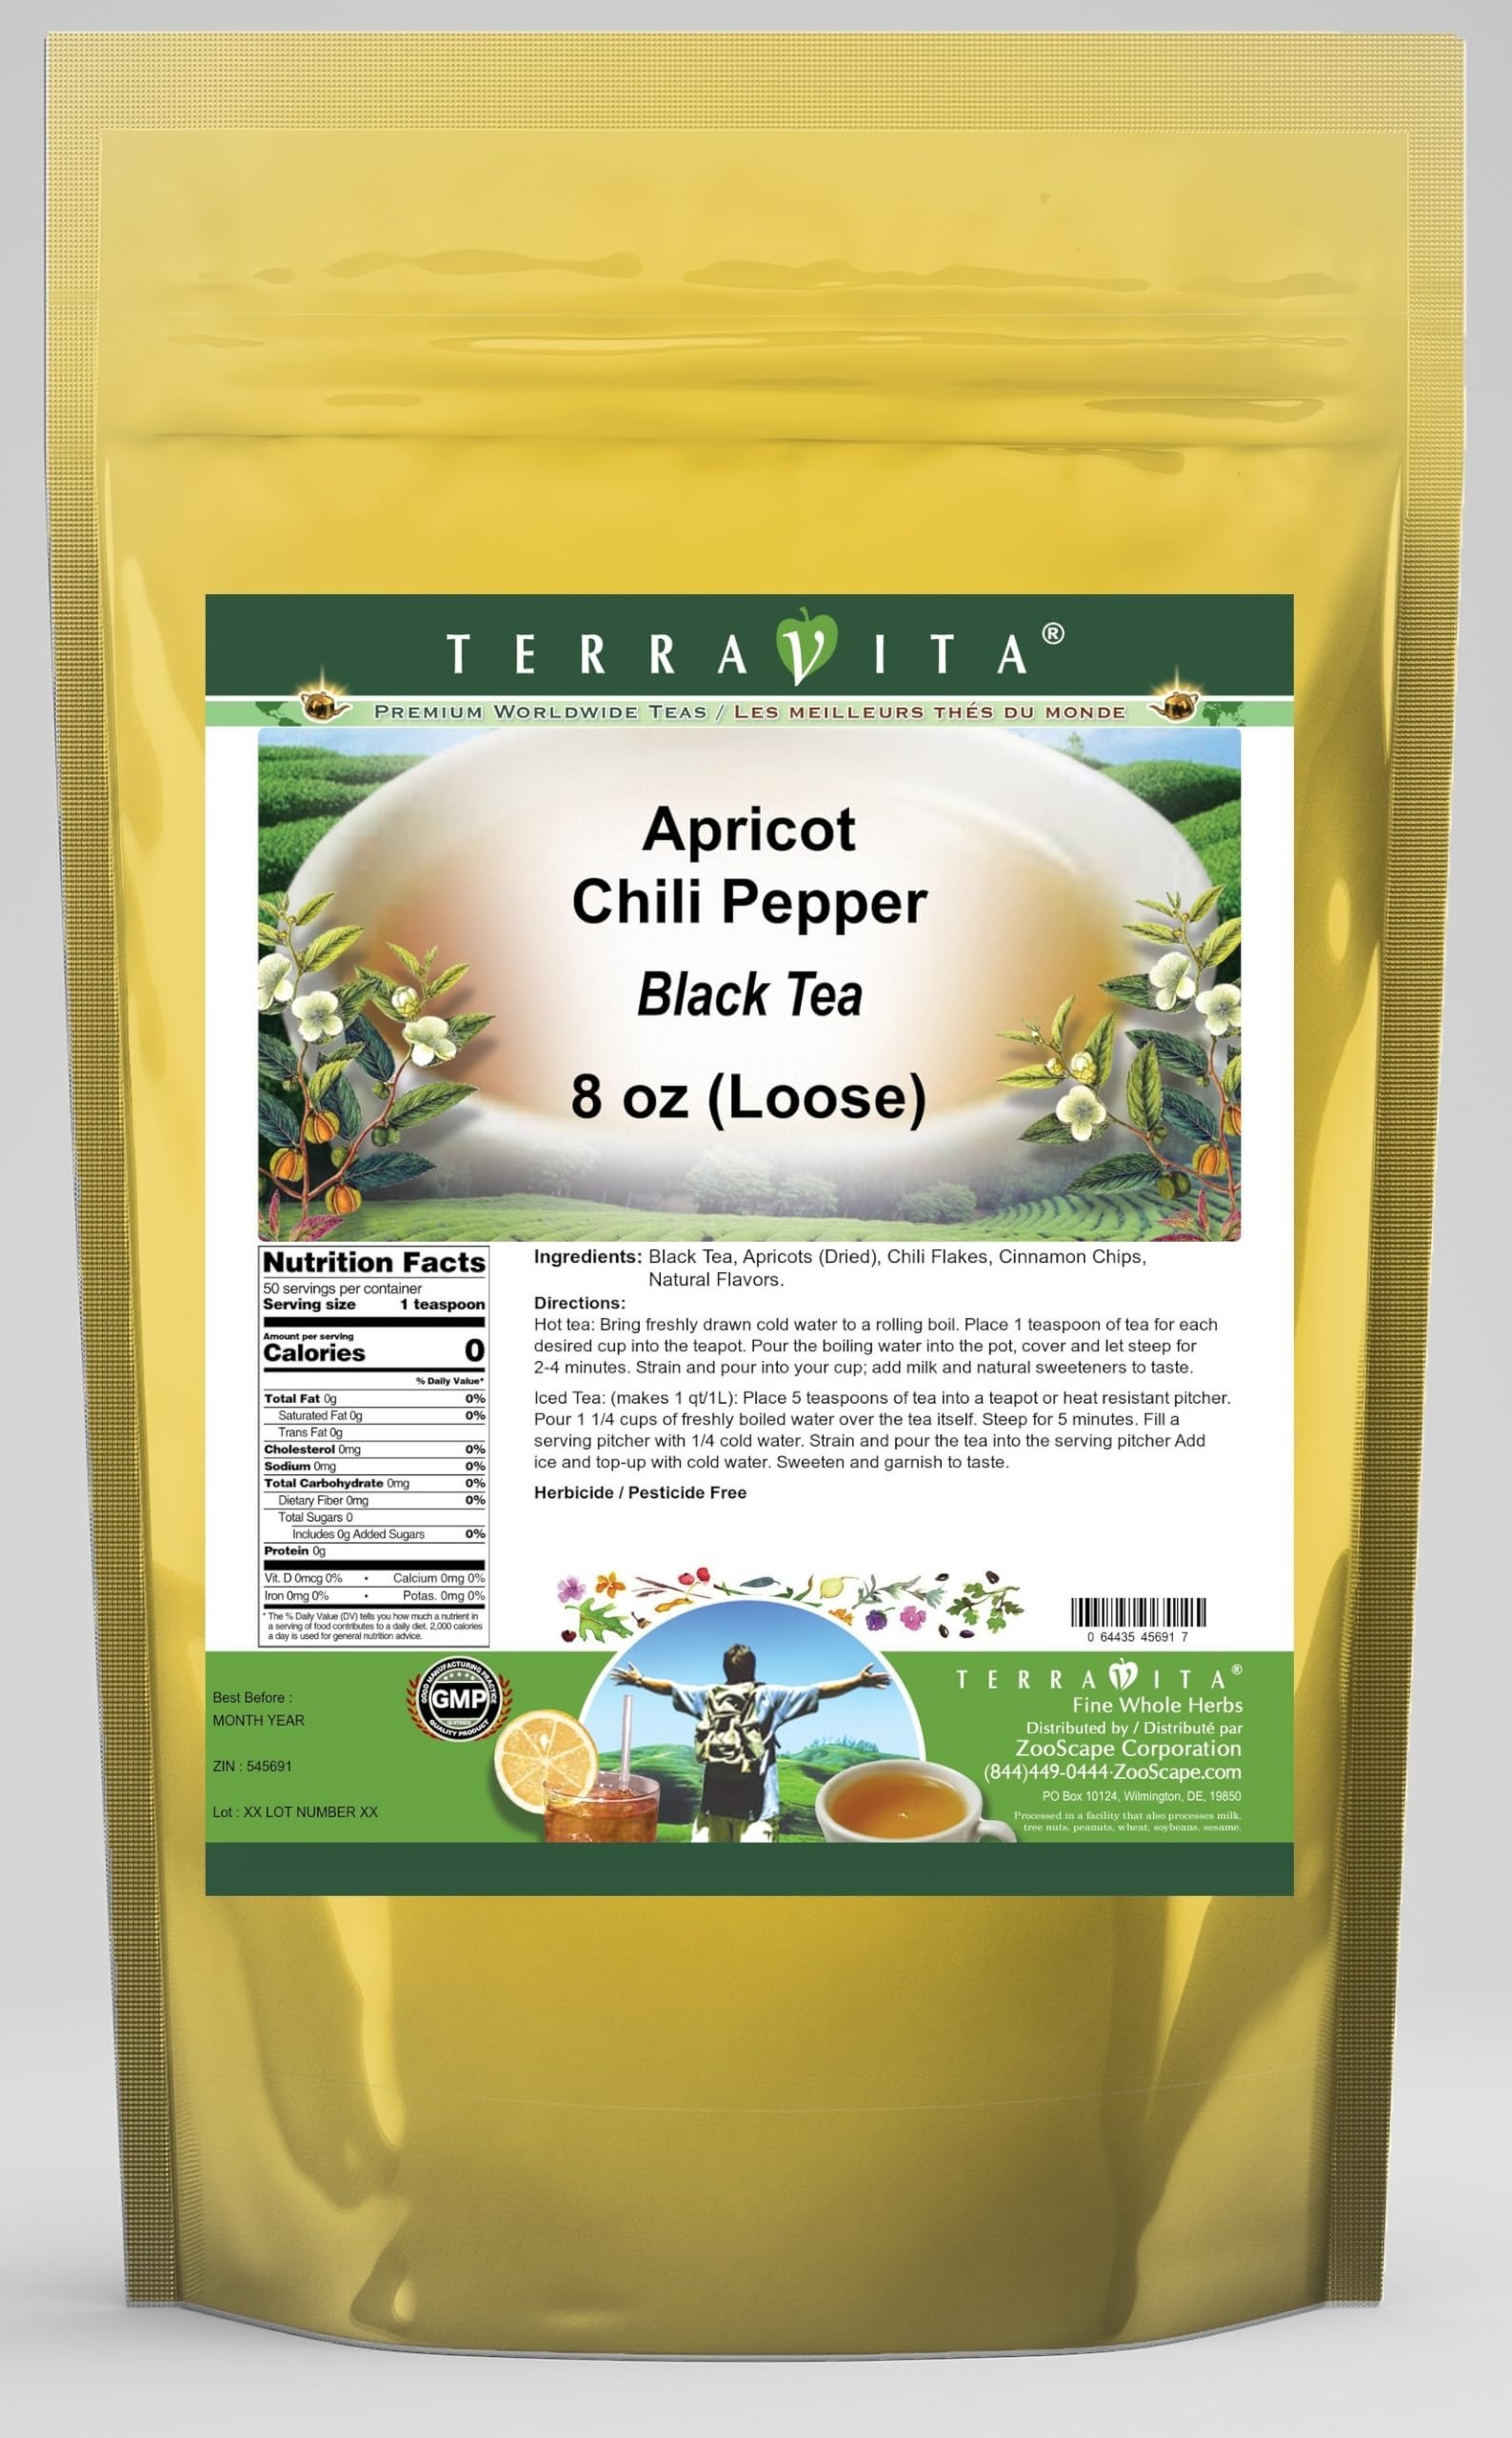
Item Name: Apricot Chili Pepper Black Tea (Loose) (8 oz, ZIN: 545691) - 2 Pack
Bullet Point 1: Our Apricot Chili Pepper Black Tea is a tasty flavored Black tea with Apricots, Chili Flakes and Cinnamon Chips that has a refreshing taste that will impress you! The unique Apricot Chili Pepper taste is delicious! - Ingredients: Black tea, Apricots, Chili Flakes, Cinnamon Chips and Natural Apricot Chili Pepper Flavor.
Bullet Point 2: No fillers.
Bullet Point 3: Manufacturer: TerraVita
Bullet Point 4: Size: 8 oz
Bullet Point 5: Loose Leaf Black Tea - Packed in a convenient upright pouch!
Product Description: Our Apricot Chili Pepper Black Tea is a tasty flavored Black tea with Apricots, Chili Flakes and Cinnamon Chips that has a refreshing taste that will impress you! The unique Apricot Chili Pepper taste is delicious! - Ingredients: Black tea, Apricots, Chili Flakes, Cinnamon Chips and Natural Apricot Chili Pepper Flavor. - Hot tea brewing method: Bring freshly drawn cold water to a rolling boil. Place 1 teaspoon of tea for each desired cup into the teapot. Pour the boiling water into the pot, cover and let steep for 2-4 minutes. Strain and pour into your cup; add milk and natural sweeteners to taste. - Iced tea brewing method: (to make 1 liter/quart): Place 5 teaspoons of tea into a teapot or heat resistant pitcher. Pour 1 1/4 cups of freshly boiled water over the tea itself. Steep for 5 minutes. Fill a serving pitcher with 1/4 cold water. Strain and pour the tea into the serving pitcher Add ice and top-up with cold water. Sweeten and garnish to taste. - TerraVita is an exclusive line of premium-quality, natural source products that use only the finest, purest and most potent ingredients found around the world. TerraVita is hallmarked by the highest possible standards of purity, potency, stability and freshness. All of our products are prepared with the highest elements of quality control, from raw materials through the entire manufacturing process, up to and including the moment that the bottles or bags are sealed for freshness and shipped out to you. Our highest possible standards are certified by independent laboratories and backed by our personal guarantee. - TerraVita exists to meet and ensure your family's health and wellness without the harmful effects of chemicals and health products. We strive to make all of our products affordable and reliable and are constantly
Value: 16.0
Unit: Ounce

Price: 46.64